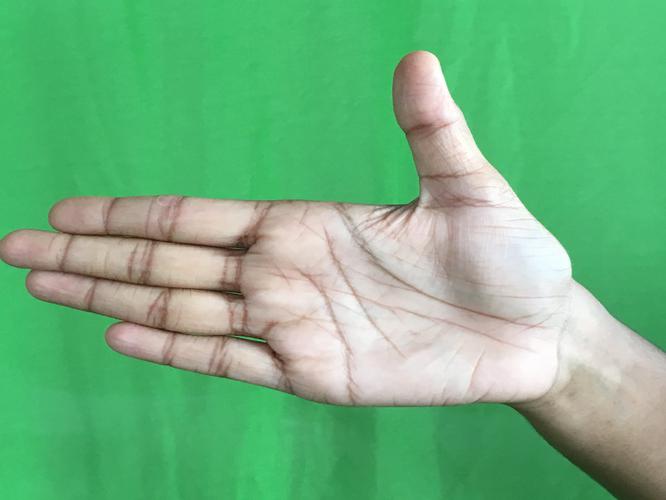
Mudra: Ardhachandran
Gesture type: single_hand